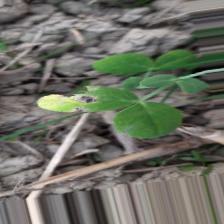
Label: Ascochyta blight